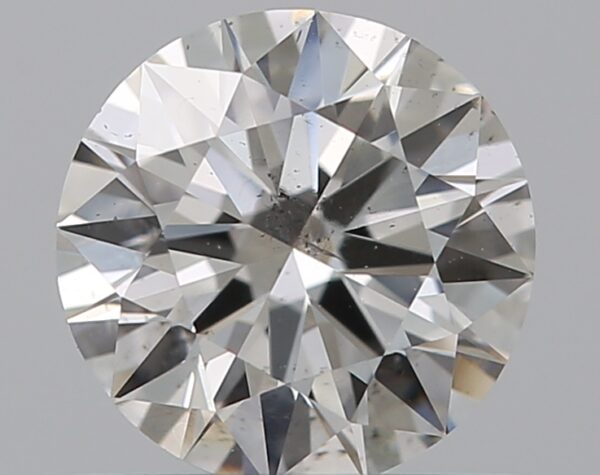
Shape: round
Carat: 0.63
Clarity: SI1
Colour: G
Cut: EX
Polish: EX
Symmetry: EX
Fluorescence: N
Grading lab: GIA
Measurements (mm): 5.53 x 5.56 x 3.36